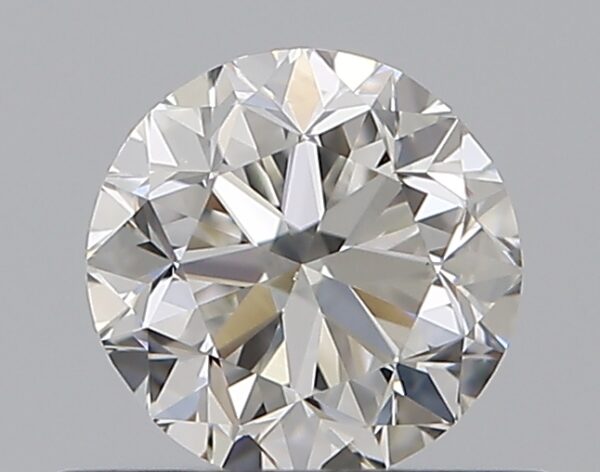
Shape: round
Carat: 0.5
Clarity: VS2
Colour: G
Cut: F
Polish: EX
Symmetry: GD
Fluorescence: F
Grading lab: GIA
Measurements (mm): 4.75 x 4.84 x 3.2